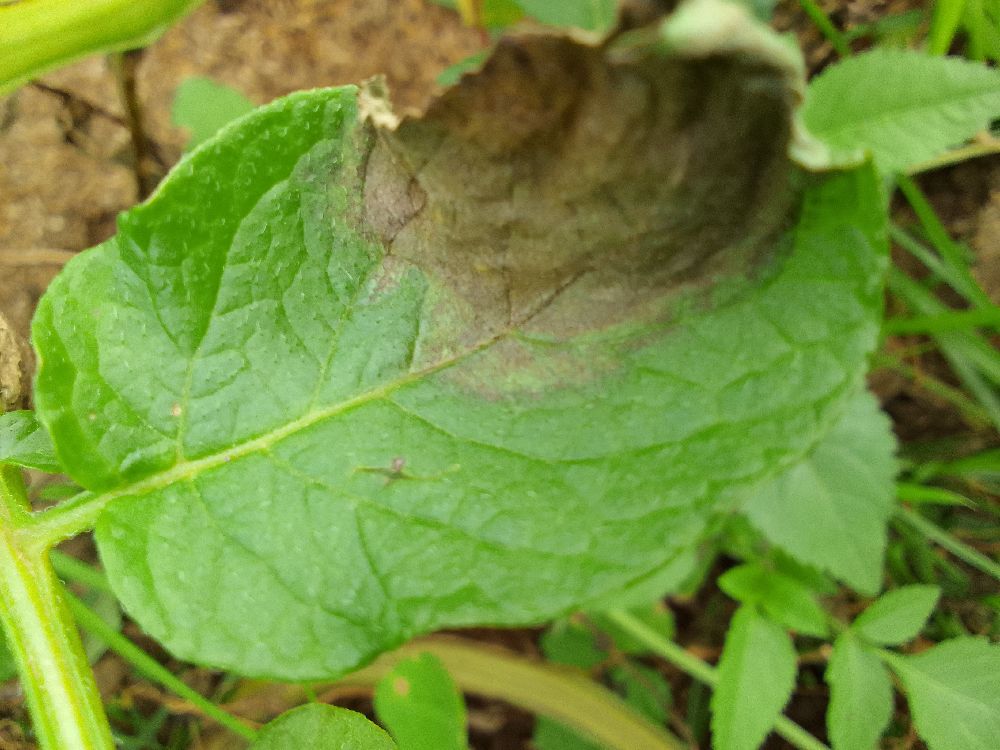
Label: Late blight